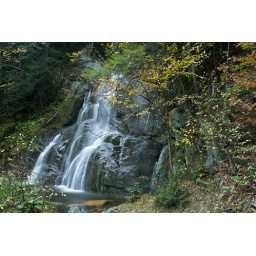
I found this on the side of the road on my way home in the middle of vermont.